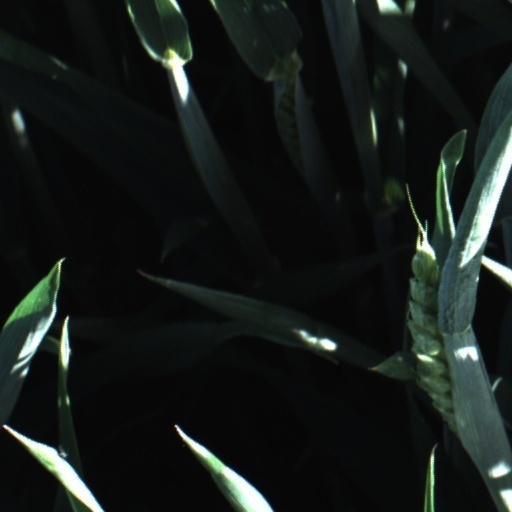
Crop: wheat